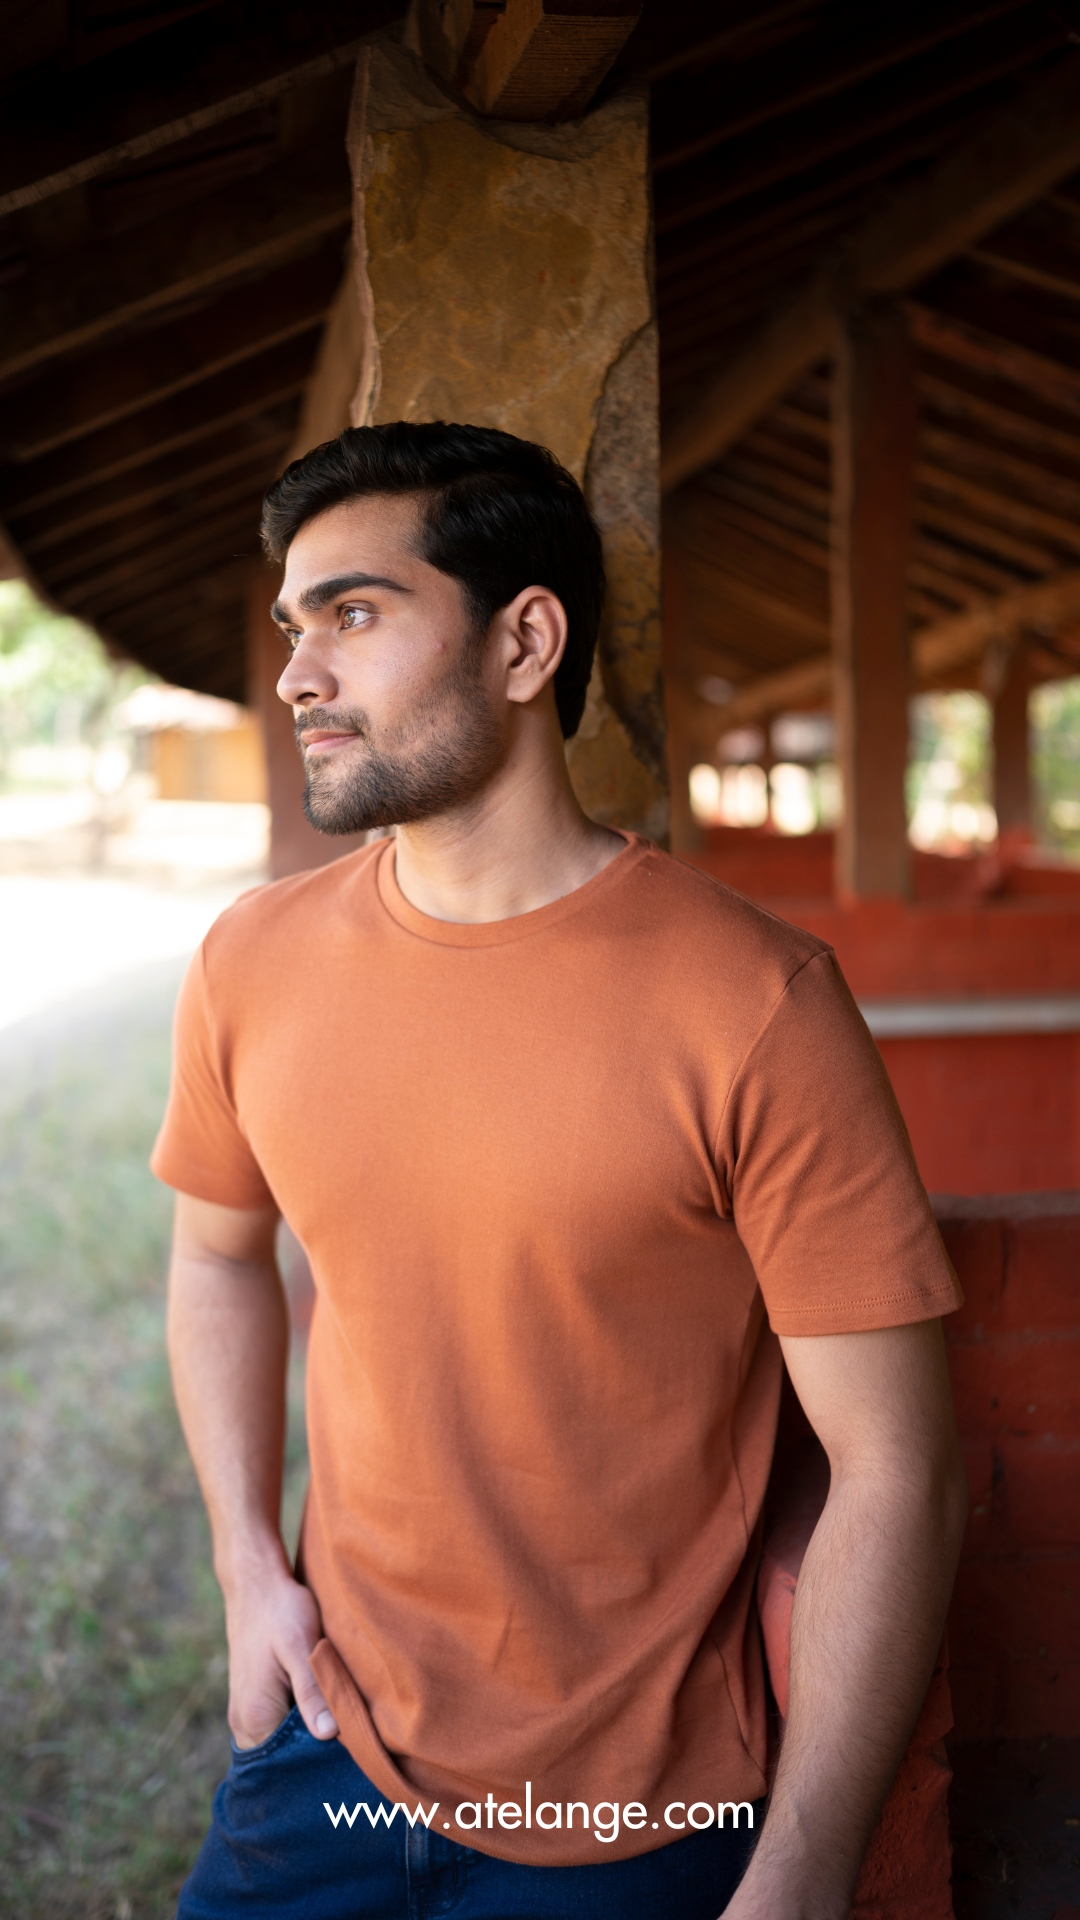
man, sleeve, shoulder, neck, standing, active shirt, muscle, denim, black hair, facial hair, elbow, orange, waist, torso, thorax, beard, stomach, abdomen, moustache, photo shoot, pocket, portrait photography, throat